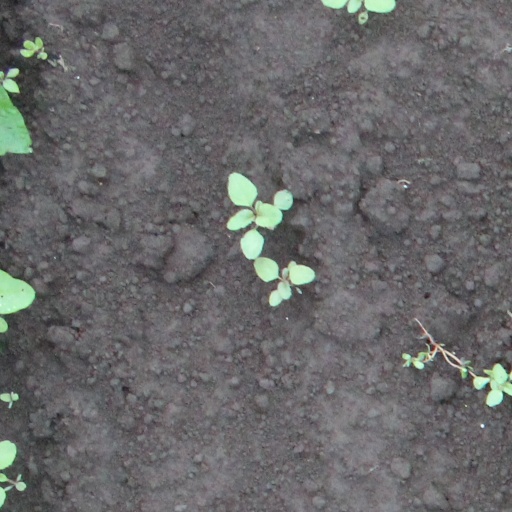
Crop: soybean